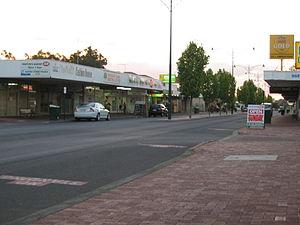
Harvey est une ville côtière d'Australie Occidentale située environ à 140 km au sud de Perth entre Pinjarra et Bunbury sur la South Western Highway.